Statue of the Sailor

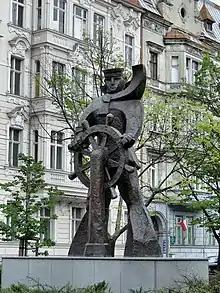
The statue in 2012.

The statue of the Sailor (Polish: "Pomnik Marynarza") is a monument in Szczecin, Poland, within the Centre neighbourhood of the Downtown district. It is placed on the Pope John Paul II Avenue, next to the Grunwald Square. The statue was designed by Ryszard Chachulski and unveiled on 19 June 1980.